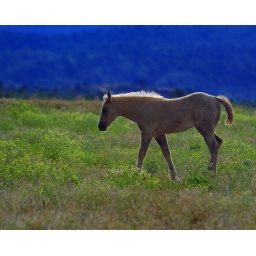
A horse in a field in Arizona